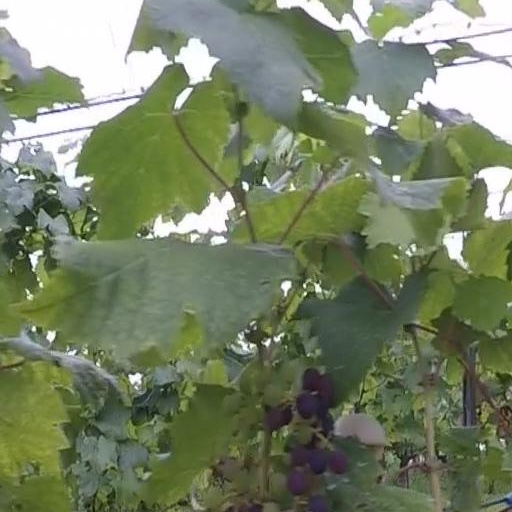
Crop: grape